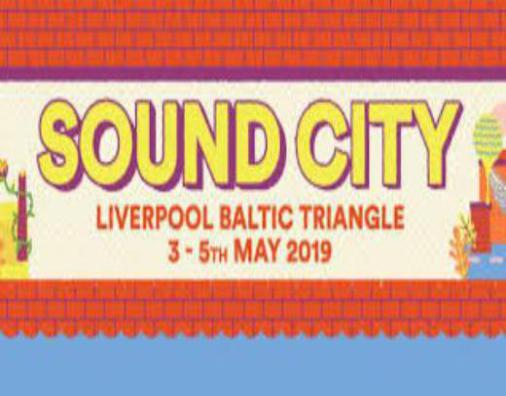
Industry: Leisure